The Best Job in the World (advertising)

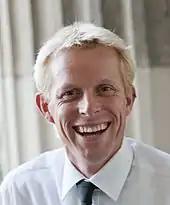
UQBS Ambassador Ben Southall hosting the MBA Awards Dinner

Tourism Queensland invested US$1m in the campaign and generated US$70m of global publicity just one month after the campaign's launch. By the campaign's end, it generated more than an estimated $200 million in global publicity value for Tourism Queensland. The campaign was acknowledged as very successful.